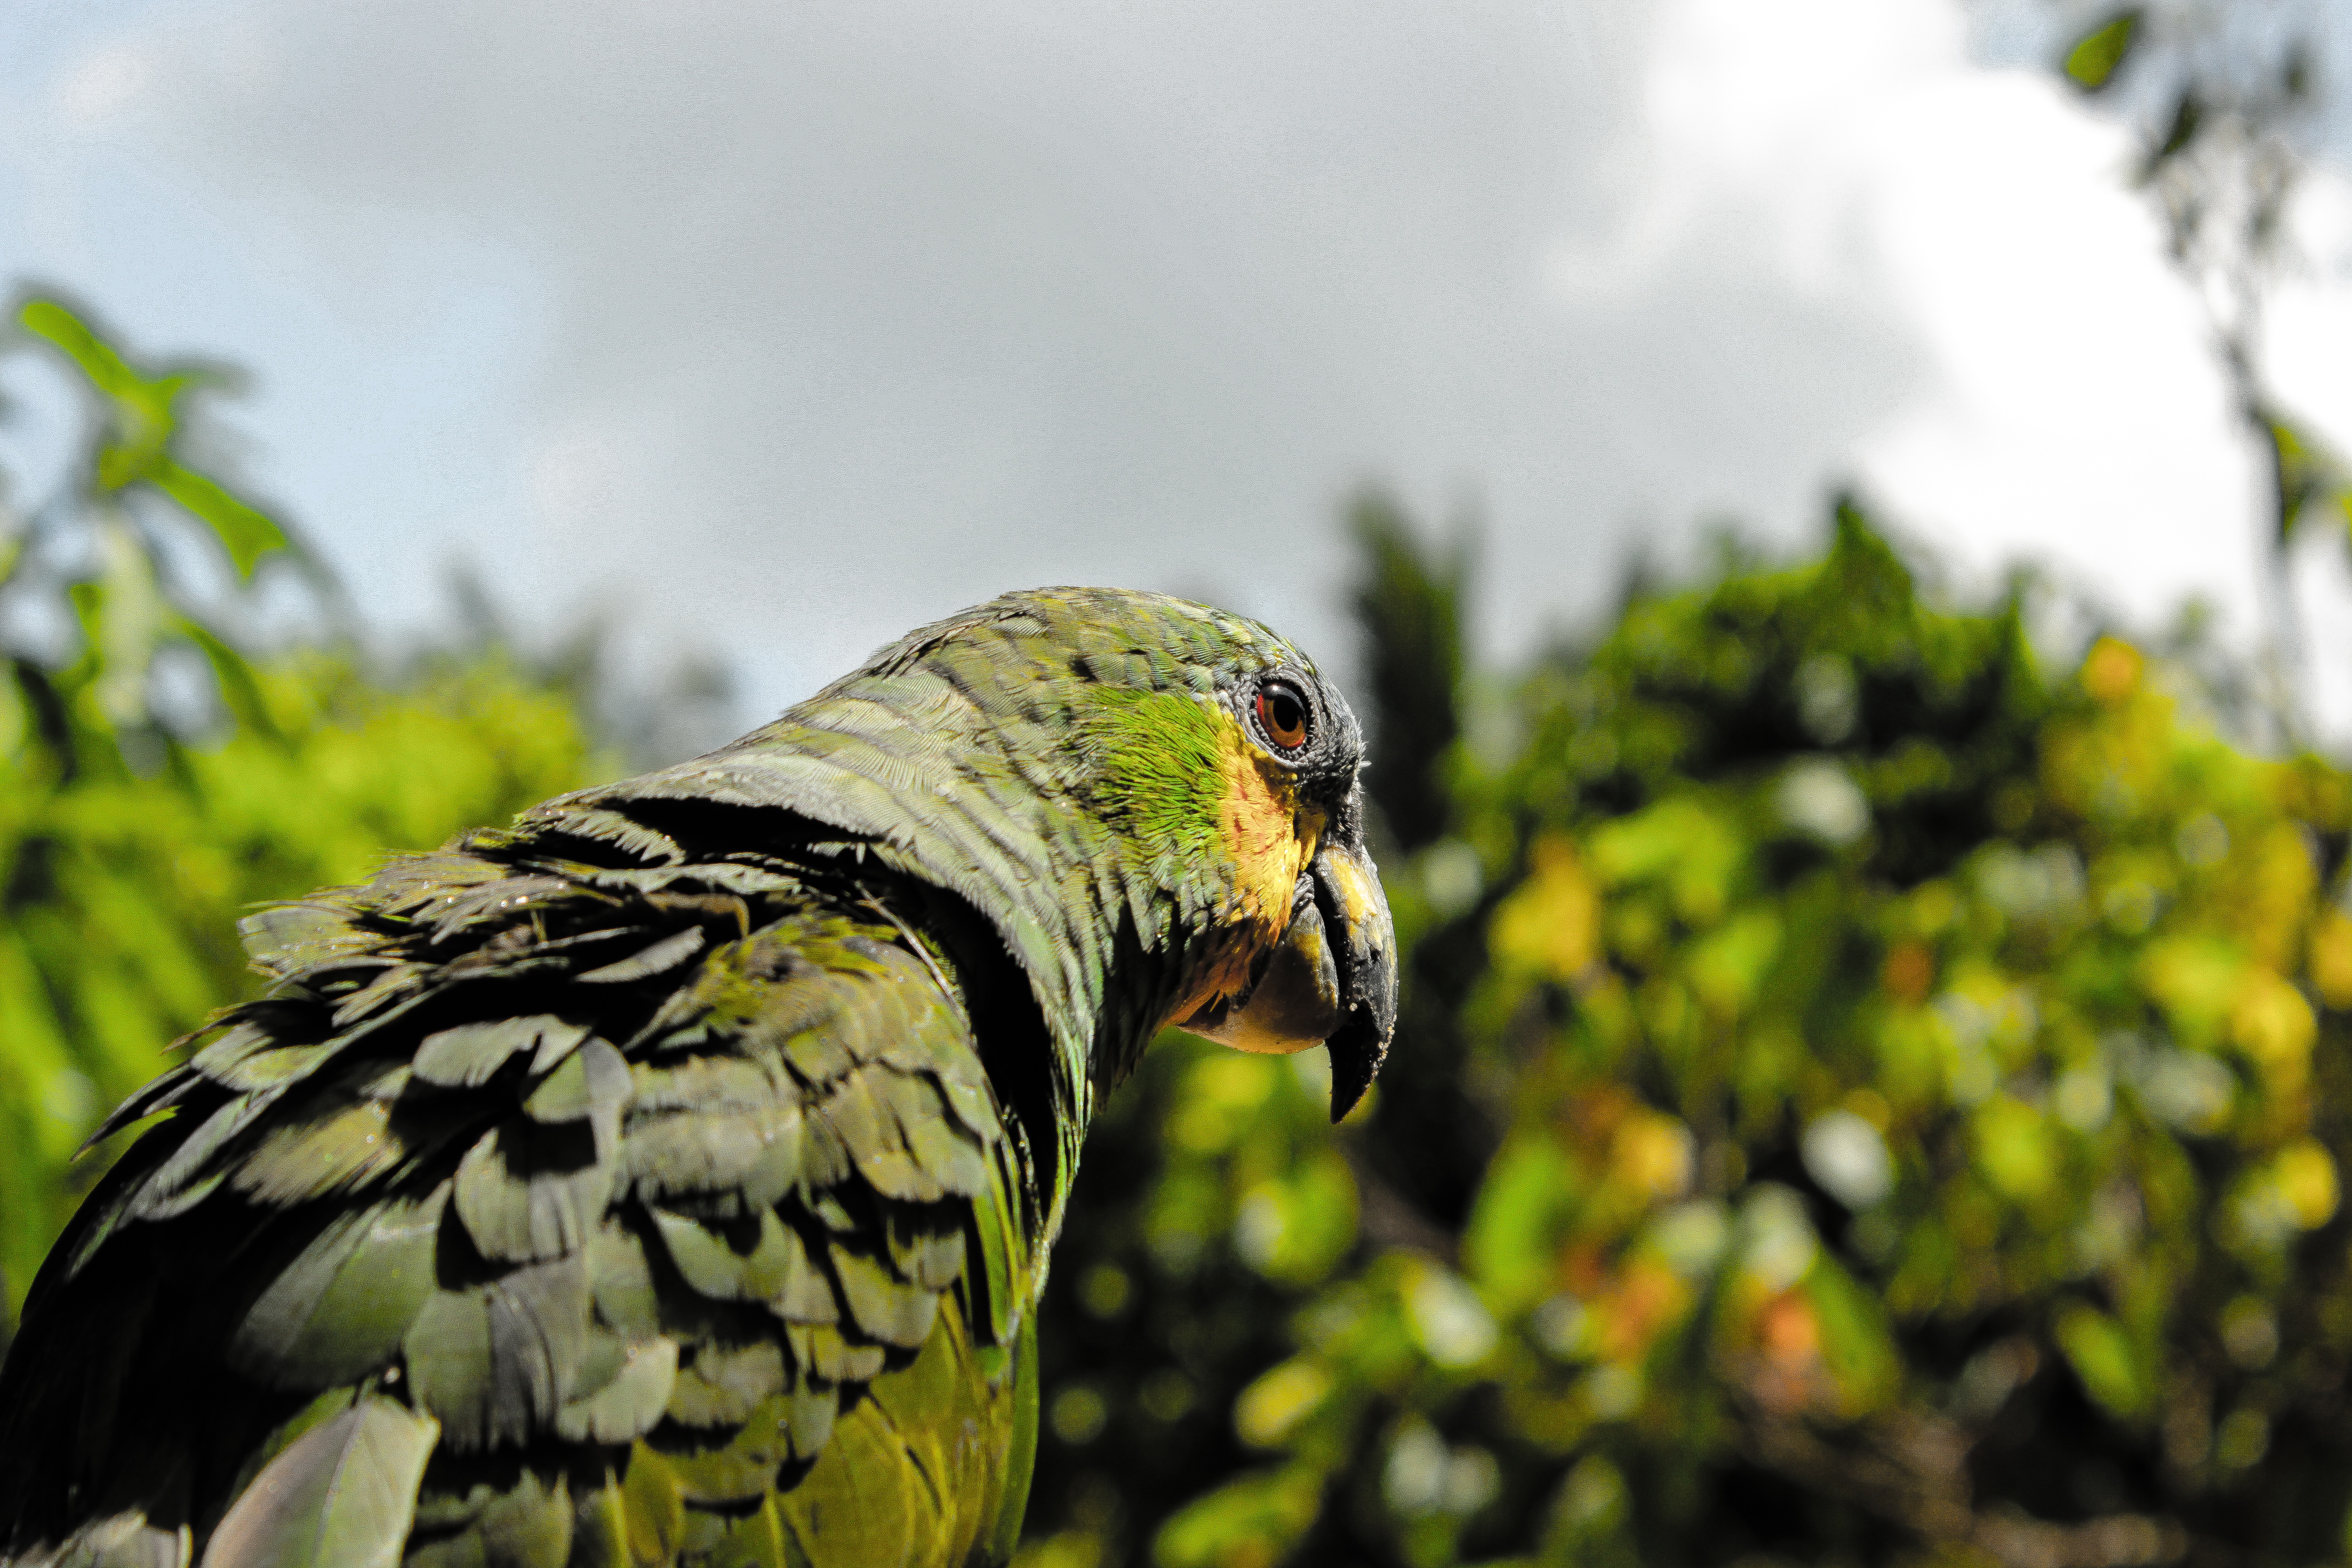
bird, wing, wildlife, green, beak, fauna, macaw, vertebrate, parrot